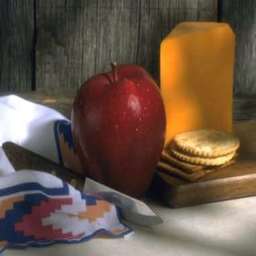
Label: Apple